Elah Terrell

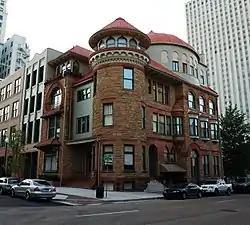
The Tennessee Club–Overall Goodbar Building in Memphis, Tennessee

Elah Terrell (18511920) was an American architect from Columbus, Ohio. Terrell designed important buildings under the company Elah T. Terrell & Co. in Ohio, notably in Sheffield, Lorain County, and Columbus. Terrell was a member of the Ohio chapter of the American Institute of Architects.